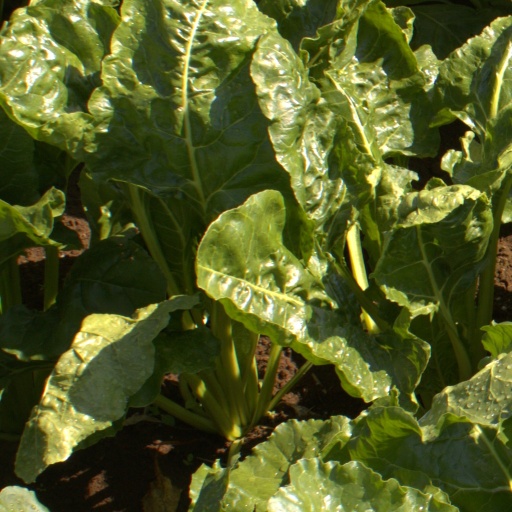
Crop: sugar beet